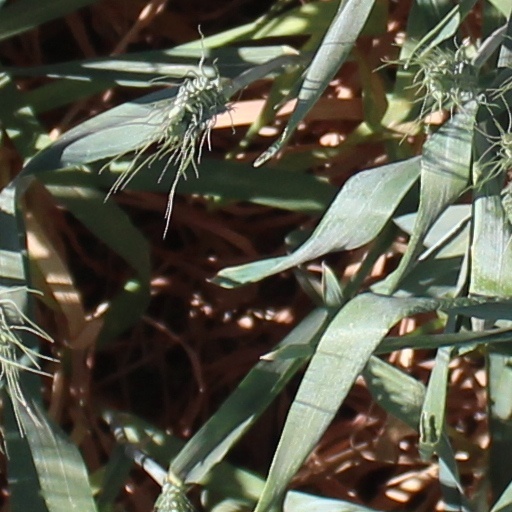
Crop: wheat